Vahliella

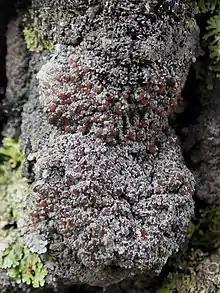
"Vahliella atlantica", in Serra de São Mamede, Portugal

Most species of "Vahliella" are found in cool-temperate to arctic regions of Europe and North America, with an outlier in the mountains of India. "Vahliella" is a mainly saxicolous (rock-inhabiting) genus that has adapted to rather extreme habitats on maritime coasts (two species) and arctic-alpine or desert conditions. Only one species, "V. saubinetii", is mainly corticolous (bark-inhabiting) and tends to be more warm-temperate (Mediterranean). The most recently described species, "Vahliella isidioidea", grows on consolidated soil in the laurel forest of the Canary Islands.